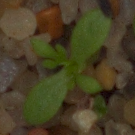
Label: scentless_mayweed